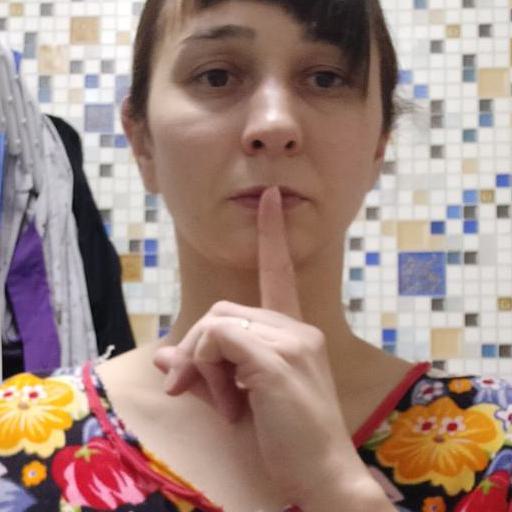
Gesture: mute